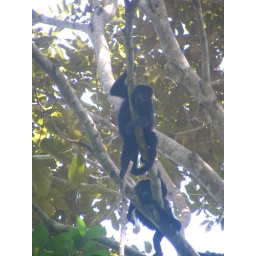
There is a monkey reserve, i believe in the Belize Zoo. Most of the monkeys there come from this area.